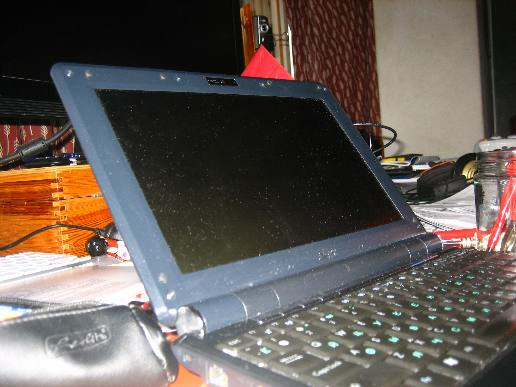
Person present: No